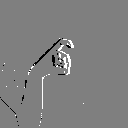
ASL letter: x